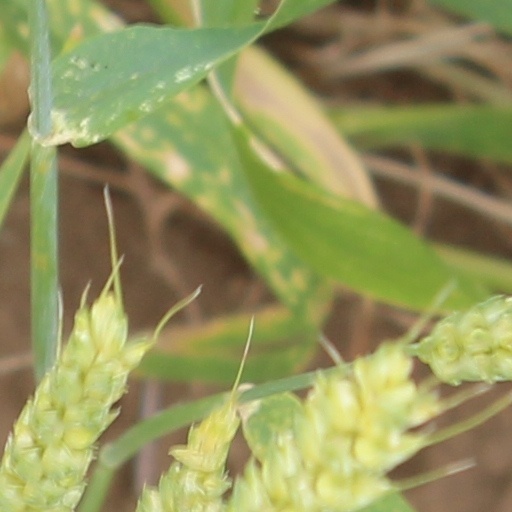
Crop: wheat